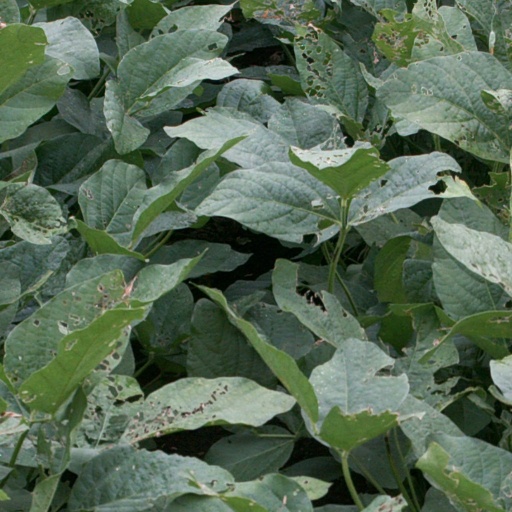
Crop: soybean